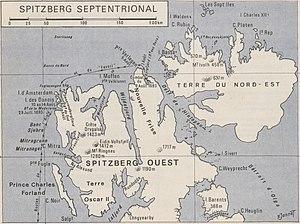
Carte permettant de suivre la progression des vaisseaux français l'Aigle et le Favori lors de la campagne de 1693 contre les baleiniers hollandais dans l'archipel du Spitzberg. Combat de la Baie aux Ours. (Guerre de la Ligue d'Augsbourg).
Antoine d'Arcy, seigneur de La Varenne, né vers 1656 et mort à Toulon le 27 mars 1732, est un officier de marine et administrateur colonial français des XVIIᵉ et XVIIIᵉ siècles.
L’Aigle était un vaisseau de guerre français de cinquième rang de la fin du XVIIᵉ siècle. Construit à Bayonne, par le charpentier Félix Arnaud, l’Aigle fut lancé en 1692. Il était équipé de 24 à 40 canons et servit pendant les deux derniers conflits de Louis XIV : la guerre de la Ligue d'Augsbourg et la guerre de Succession d’Espagne. Sa petite taille et ses qualités nautiques lui valurent de servir le plus souvent dans des mers éloignées de France et sous armement corsaire pour limiter les dépenses du roi. Il fut perdu par naufrage en 1712 au retour de l’une de ces missions.